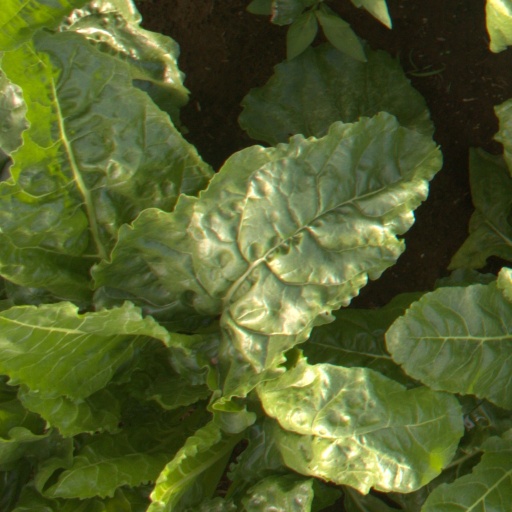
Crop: sugar beet